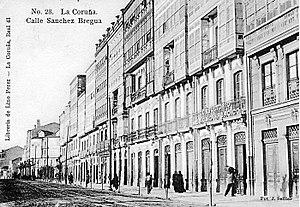
José Sellier Loup est un photographe espagnol origine française qui a lancé le cinéma en Galice.